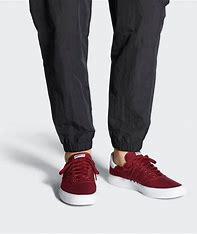
Brand: Adidas
Model: 3MC